Beibut Shumenov

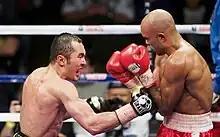
Shumenov vs. Campillo, 2010

On 15 August 2009 and with only eight professional bouts on his record, he received a shot at the WBA light-heavyweight title when he took on the Gabriel Campillo. The fight took place in Shumenov's home country of Kazakhstan and resulted in the first loss of his career when Campillo was declared the winner by majority decision (MD). A rematch took place on 9 January 2010, with the result being reversed with Shumenov being declared the winner by what was considered an extremely controversial split decision (SD). With this victory he became the quickest man ever to win a world title in the light-heavyweight division, beating the record of fifteen fights set by Jeff Harding in 1989.